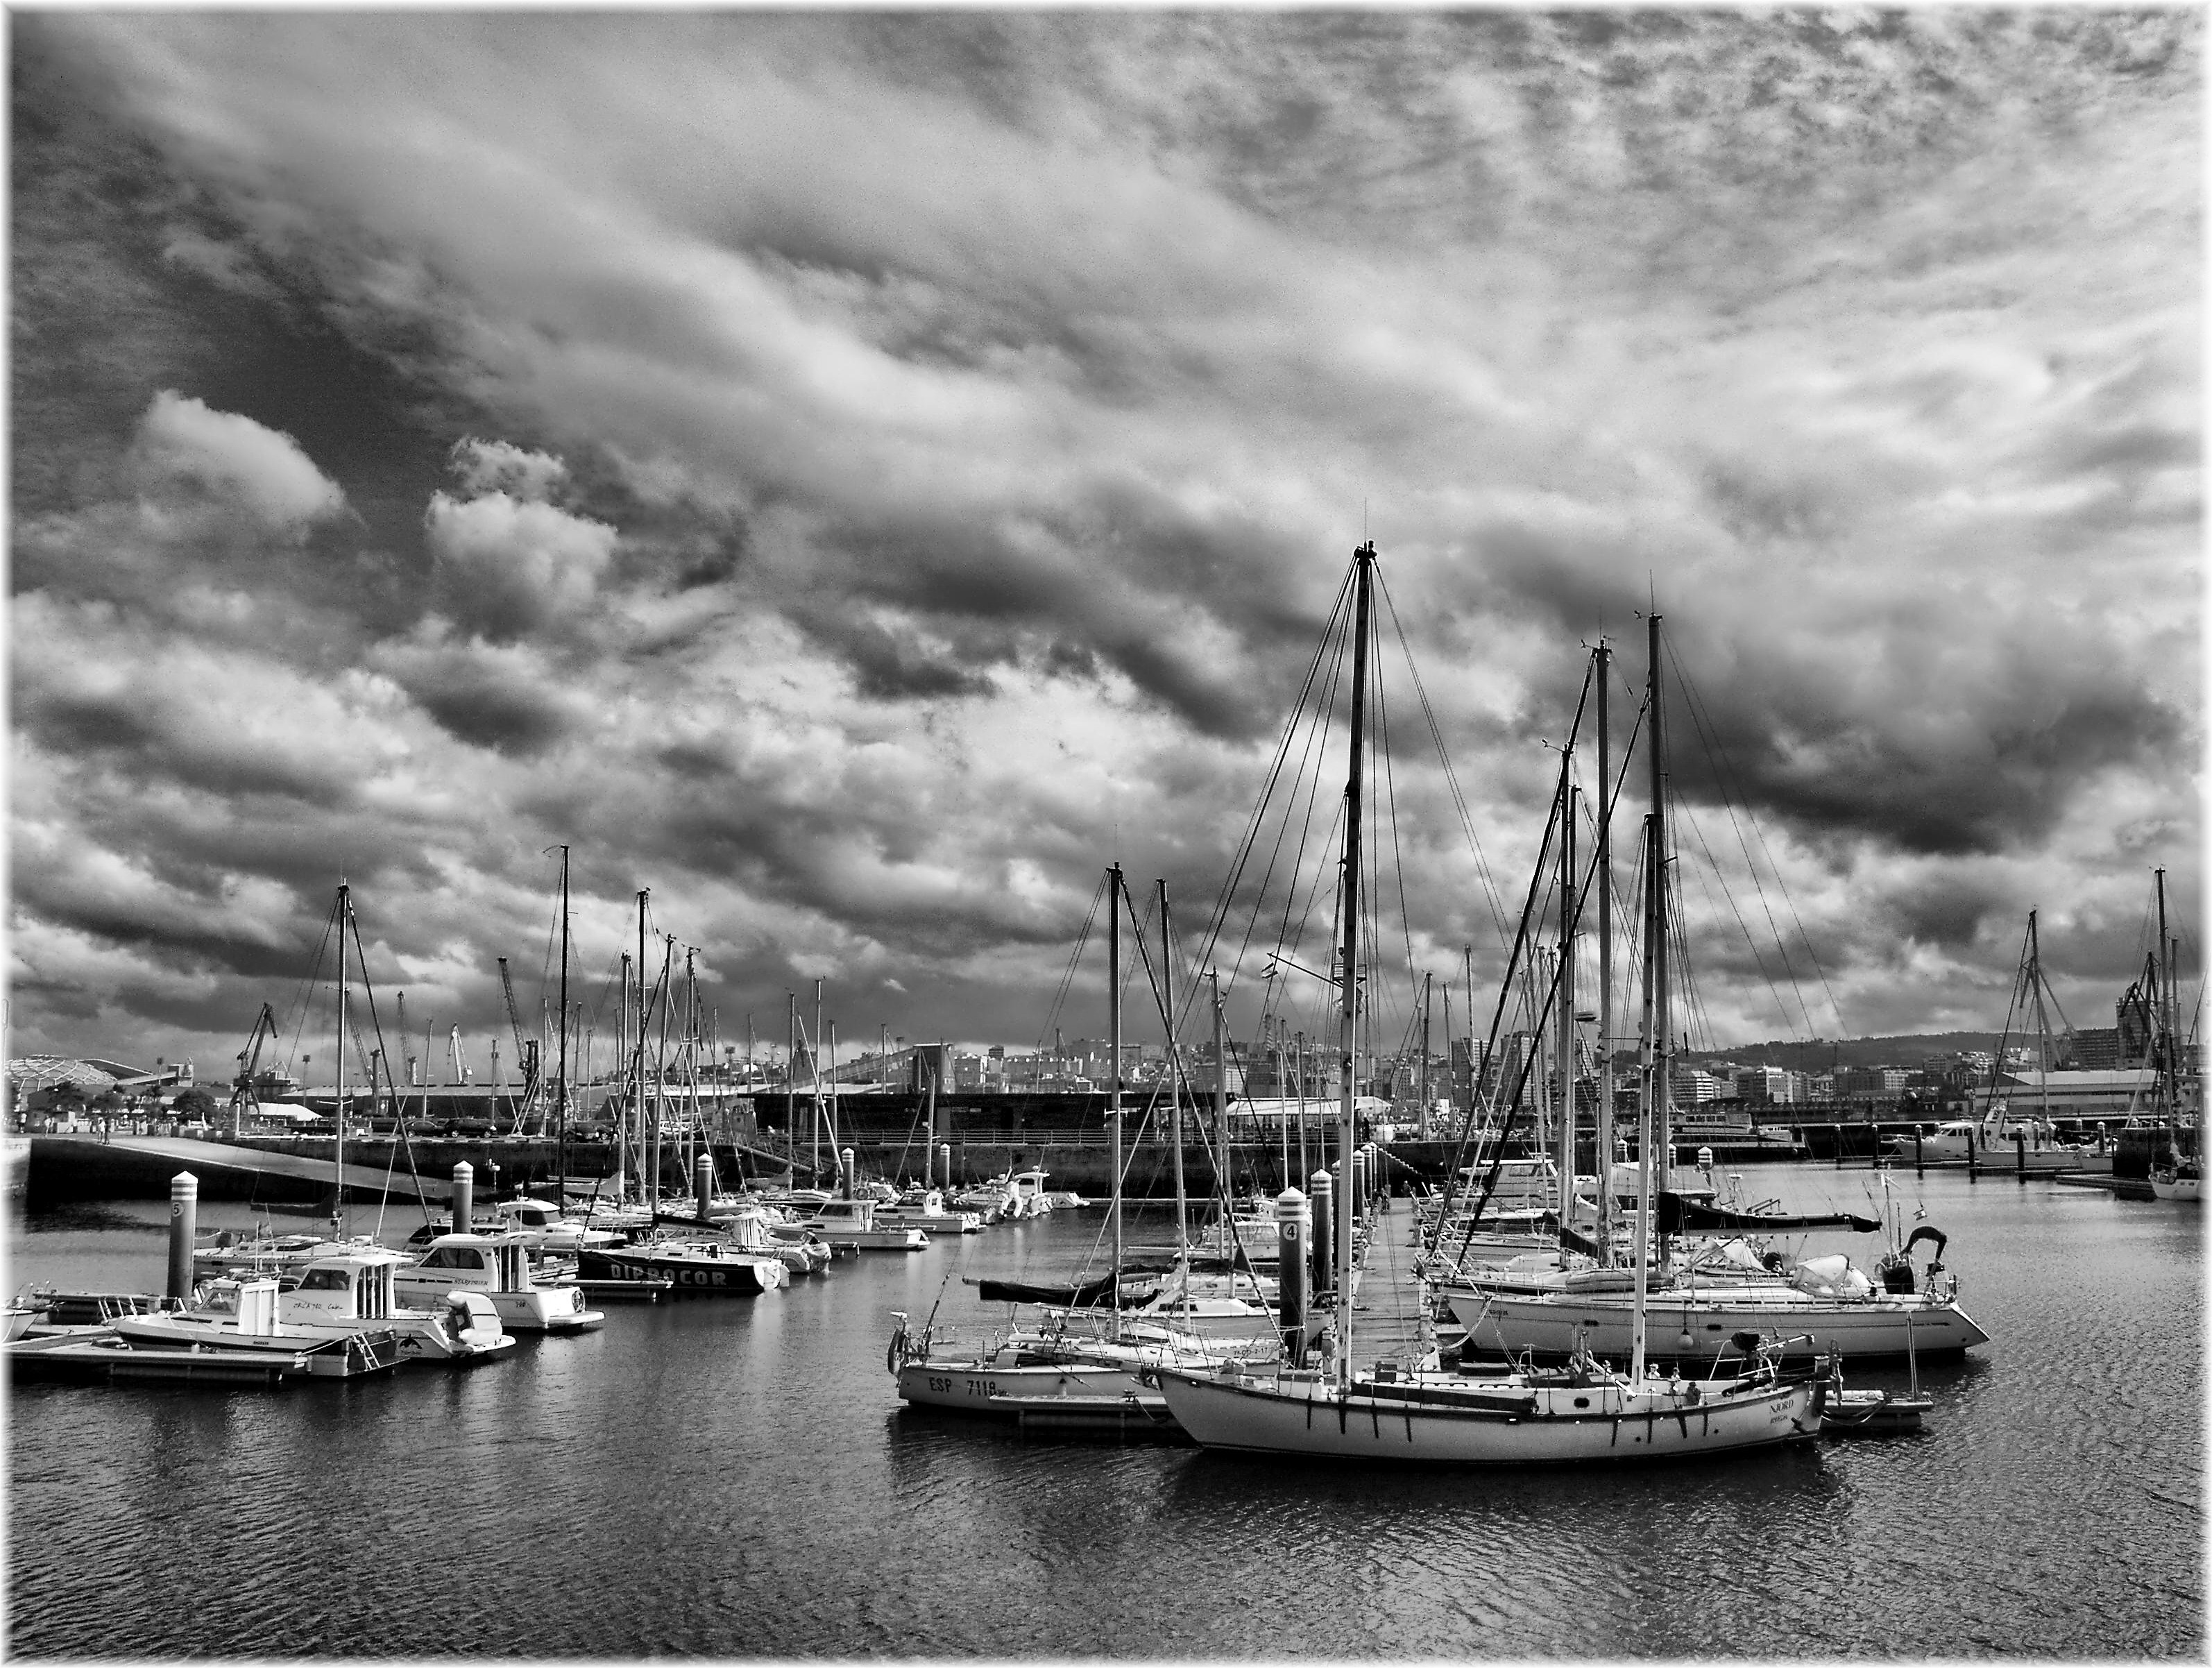
dock, black and white, boat, photography, ship, cityscape, vehicle, harbor, marina, port, monochrome, watercraft, ocean liner, monochrome photography